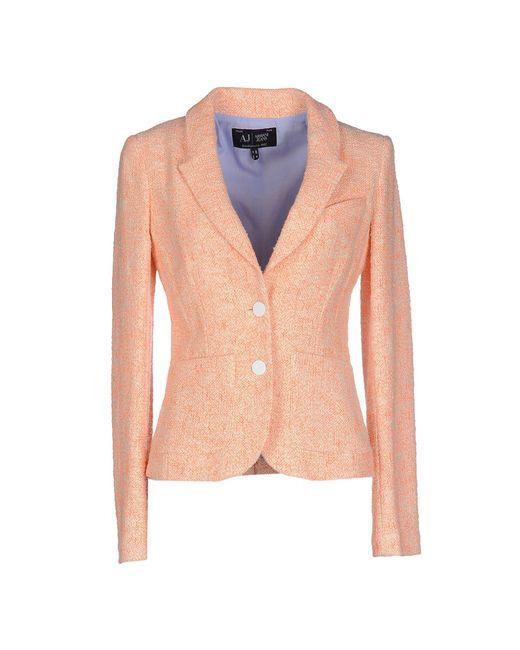
Blazer, flauschiges Orange für Damen, Langarm